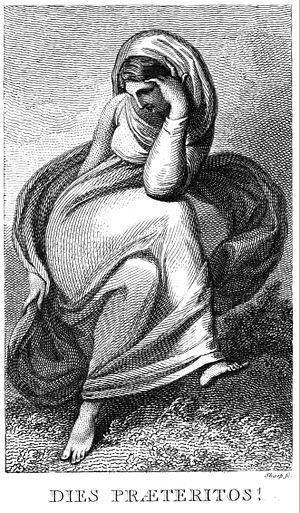
La nostalgie est un sentiment de regret des temps passés ou de lieux disparus ou devenus lointains, auxquels on associe des sensations agréables, souvent à posteriori. Ce manque est souvent provoqué par la perte ou le rappel d'un de ces éléments passés, les deux éléments les plus fréquents étant l'éloignement spatial et le vieillissement qui représente un éloignement temporel.